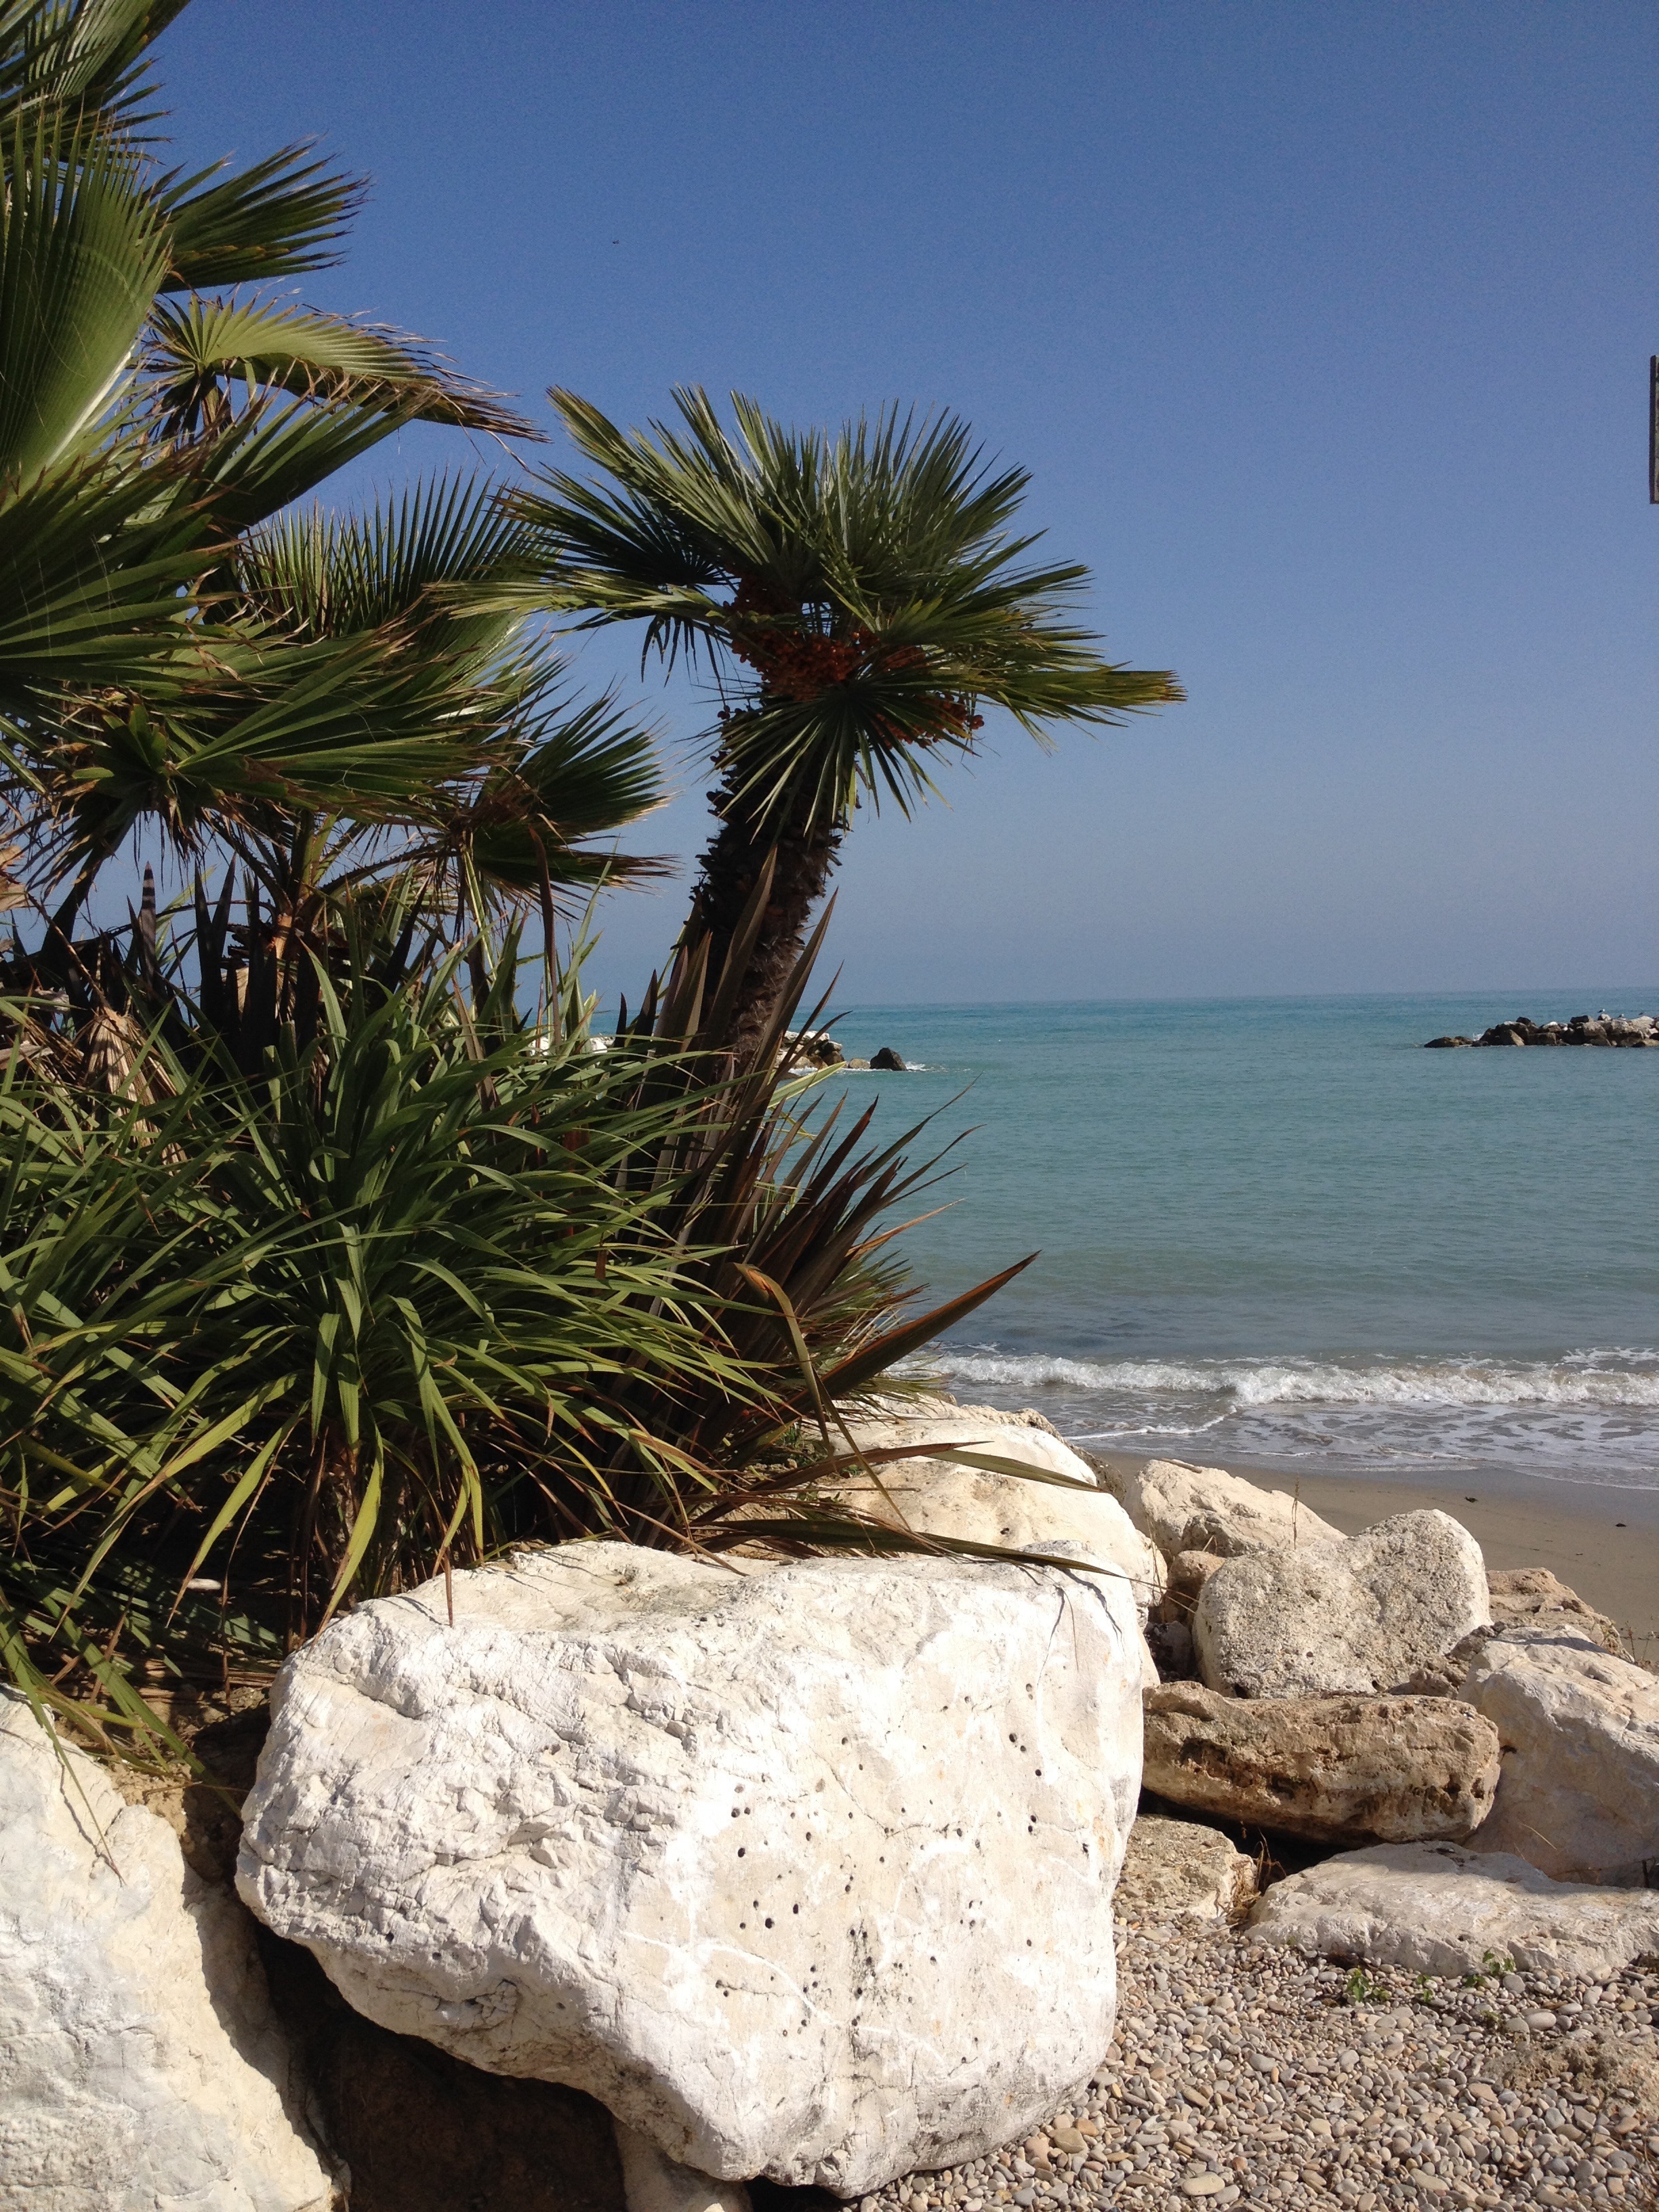
beach, landscape, sea, coast, tree, rock, ocean, plant, shore, vacation, bay, terrain, material, body of water, tropics, cape, adriatic, woody plant, arecales, palm family